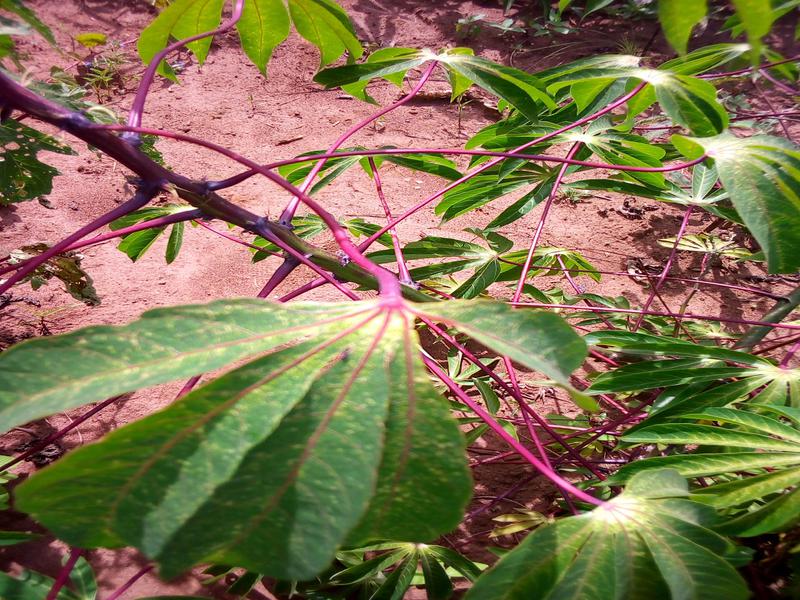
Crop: cassava
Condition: green_mottle